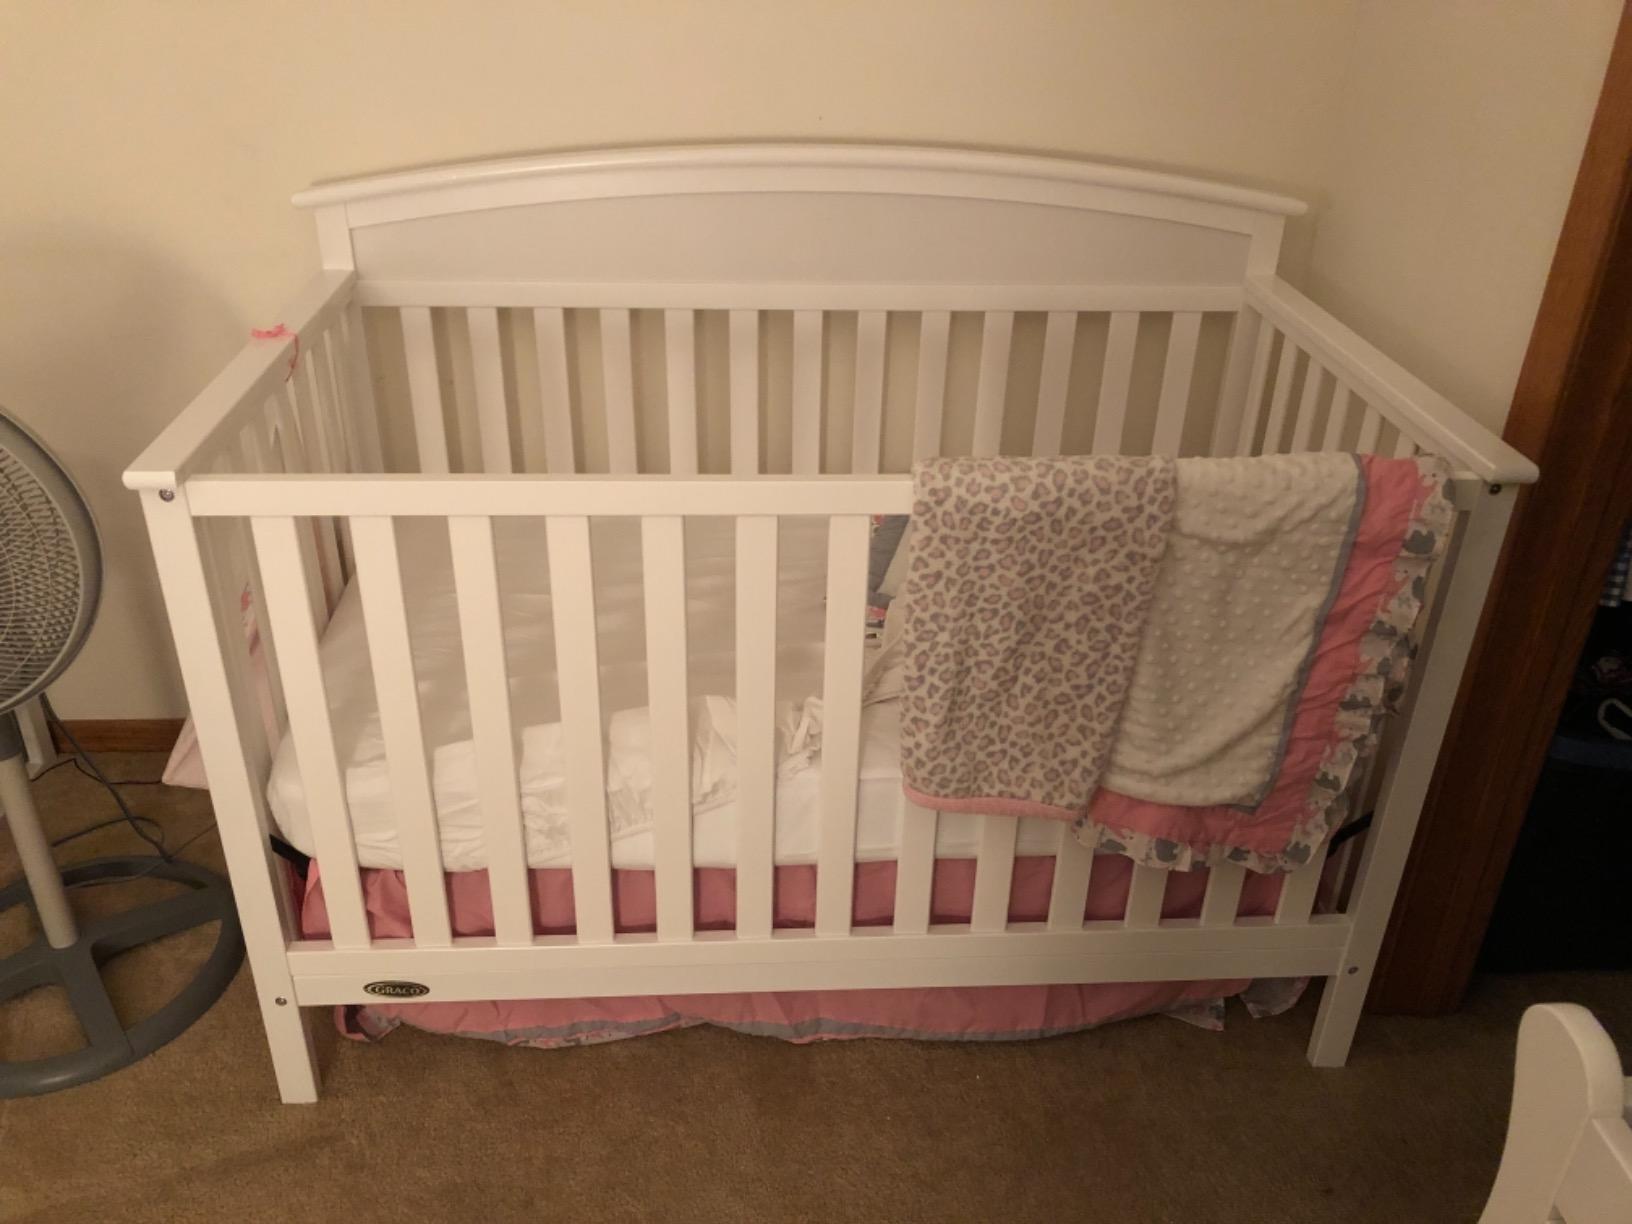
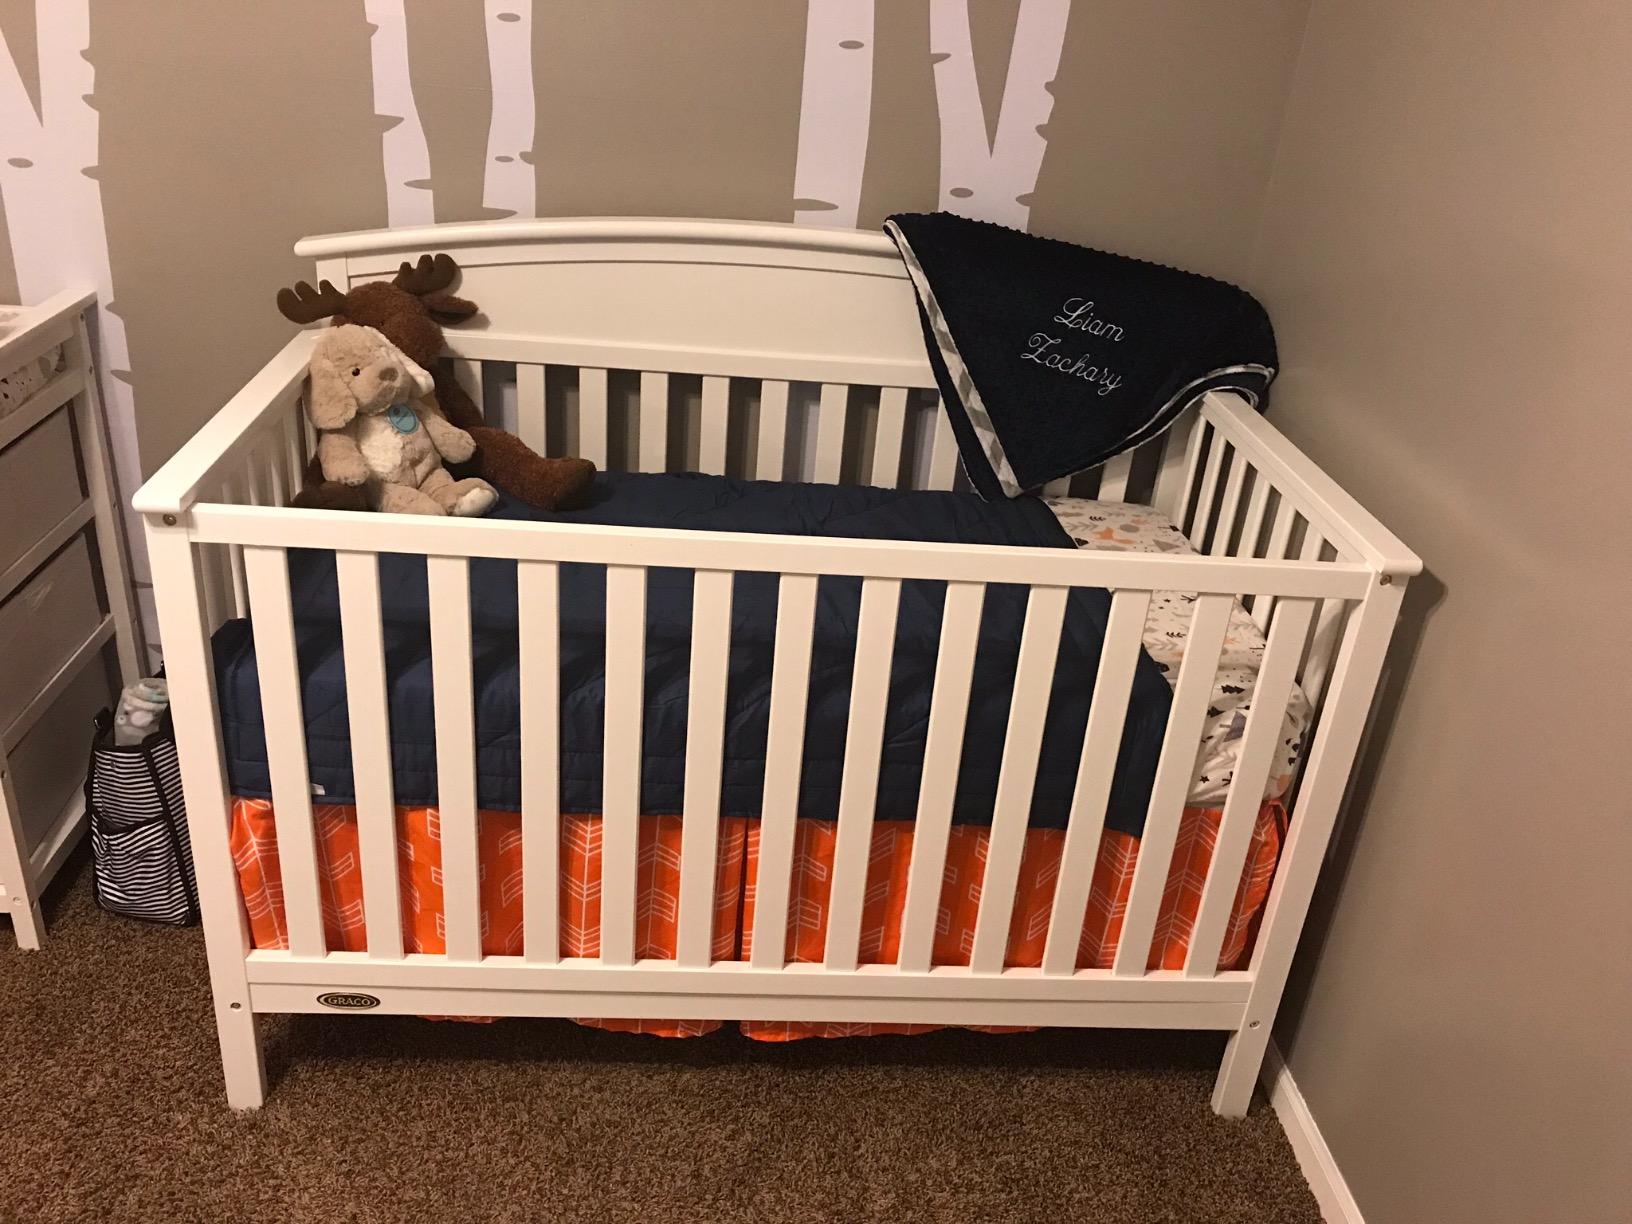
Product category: products_crib
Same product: yes